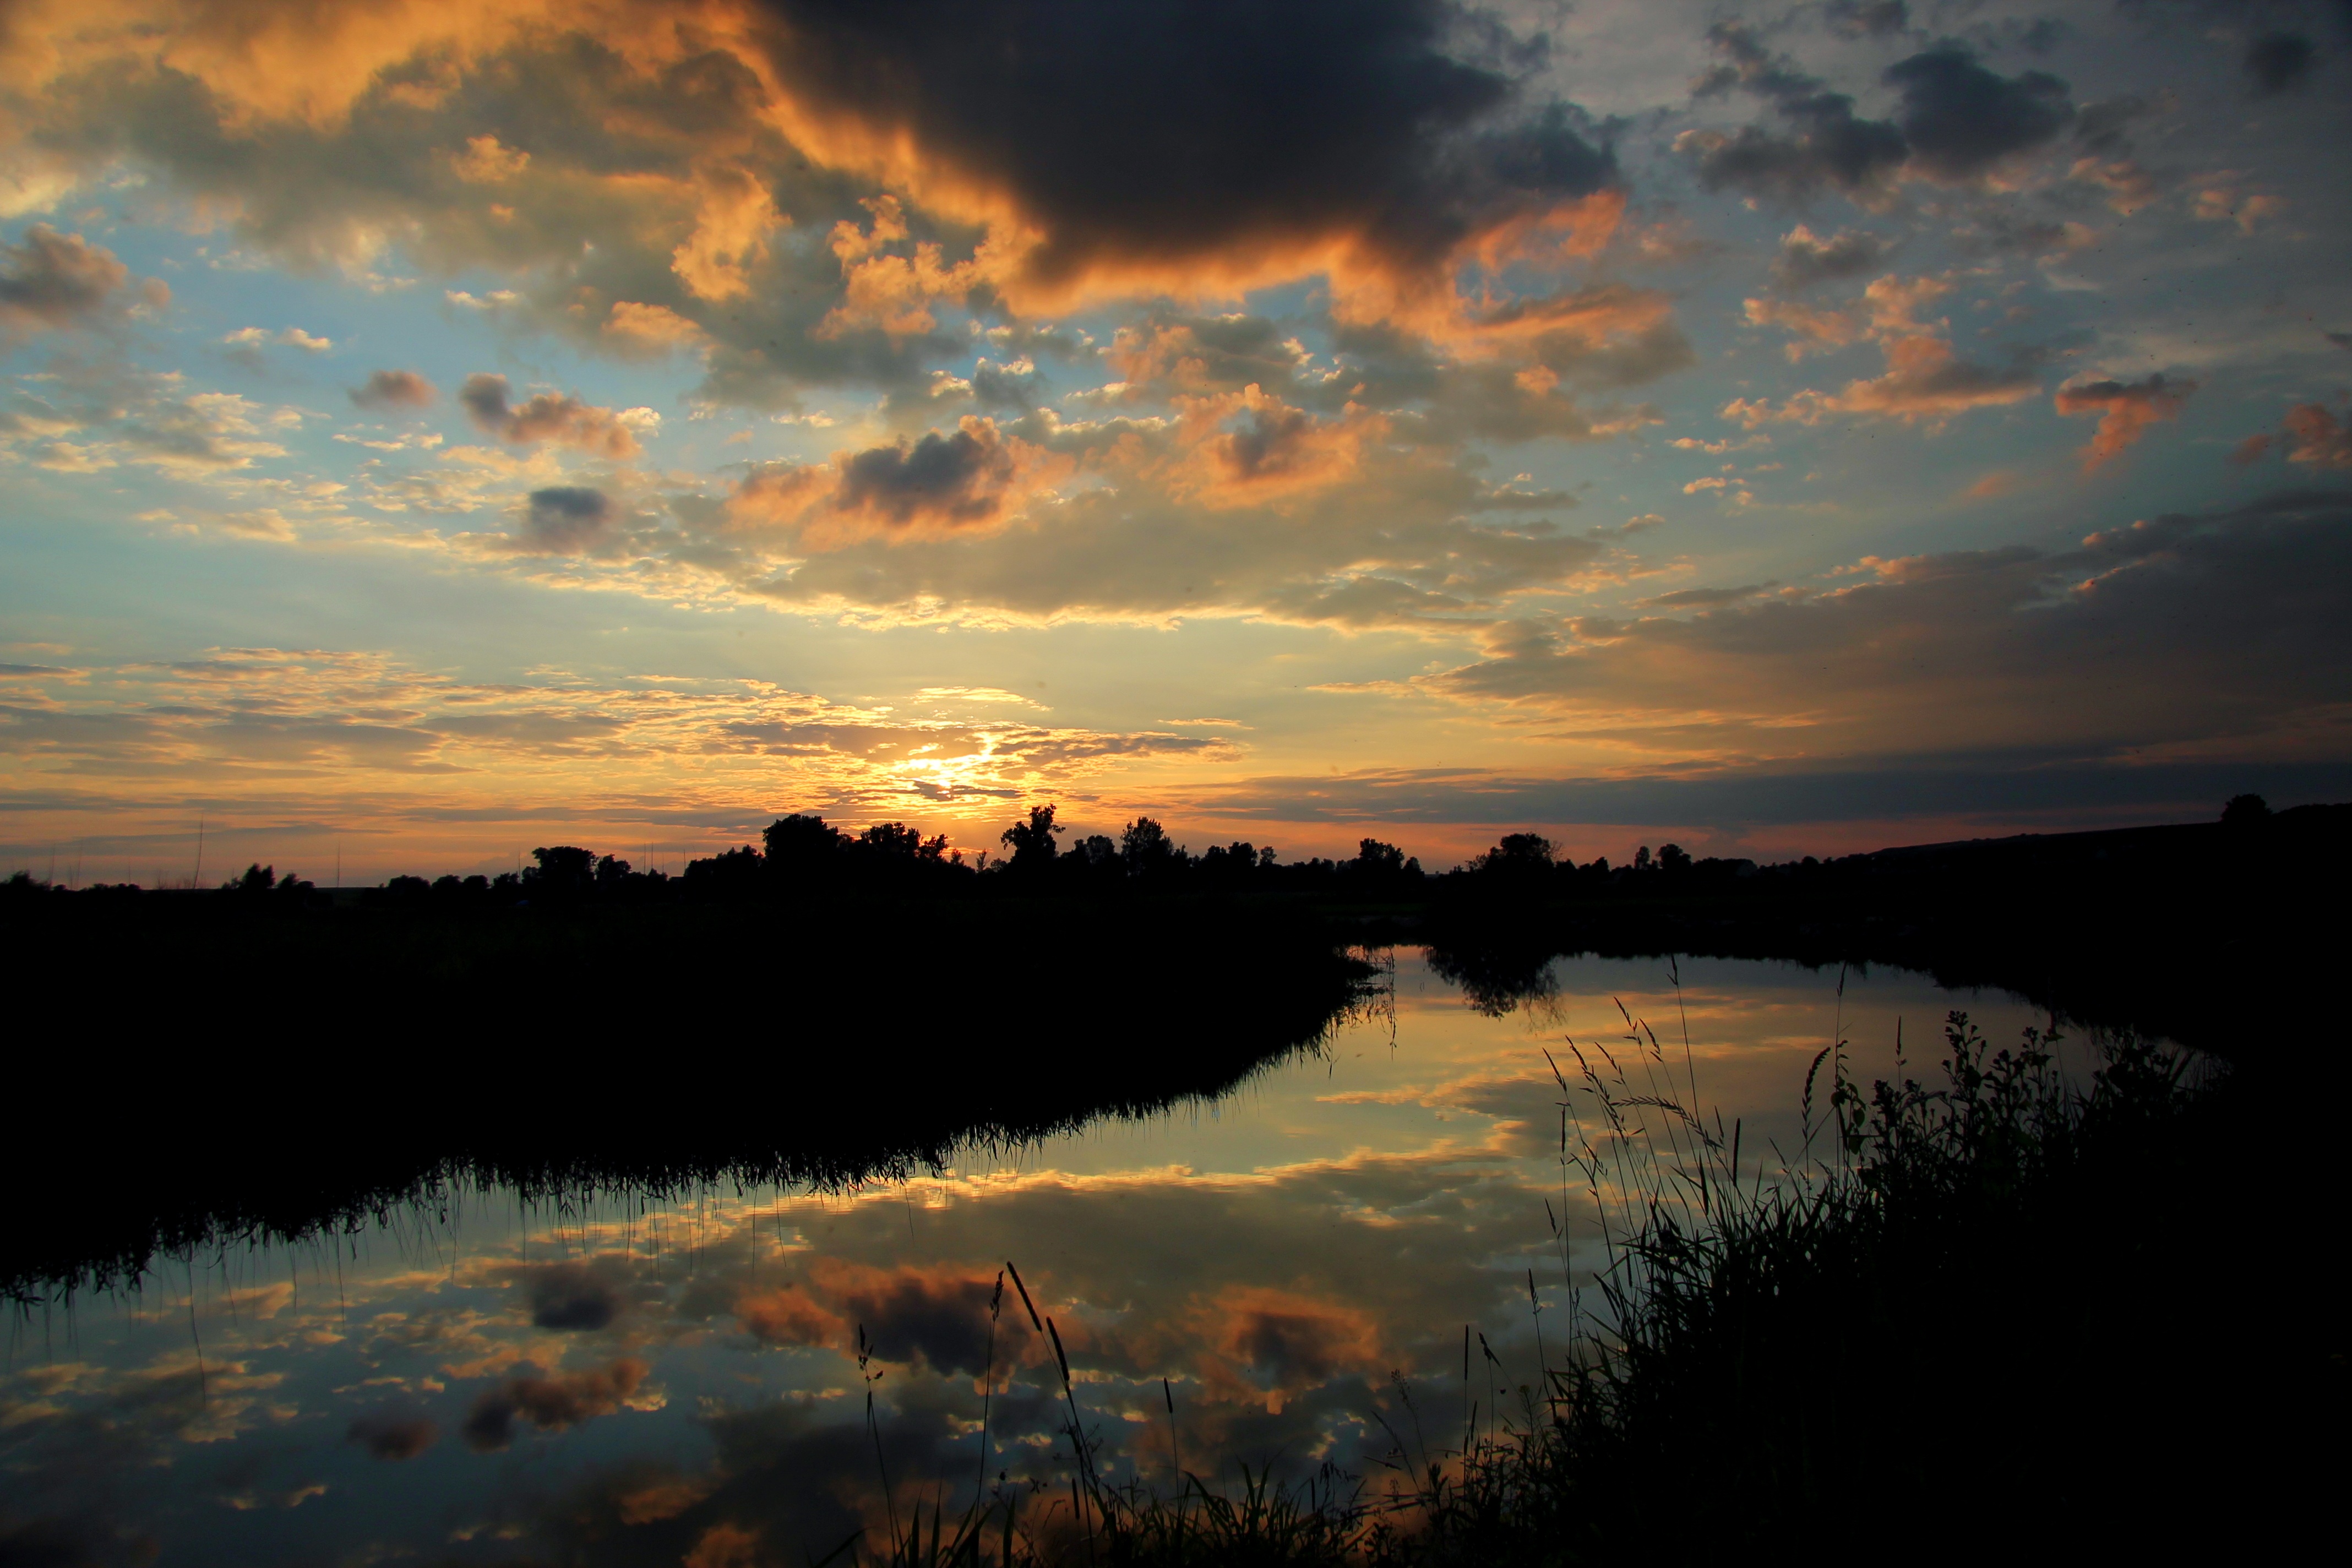
landscape, nature, horizon, cloud, sky, sun, sunrise, sunset, morning, view, dawn, atmosphere, river, dusk, evening, reflection, west, clouds, loch, the sun, afterglow, evening sky, the rays, orange sky, colors of the sky, red sky at morning